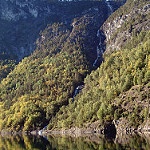
Scene: Outdoor